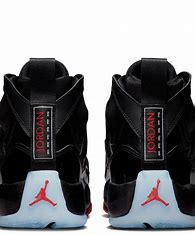
Brand: Jordan
Model: Jumpman Two Trey